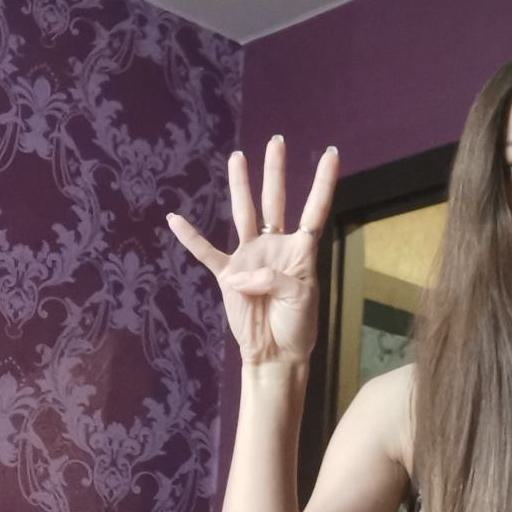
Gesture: four